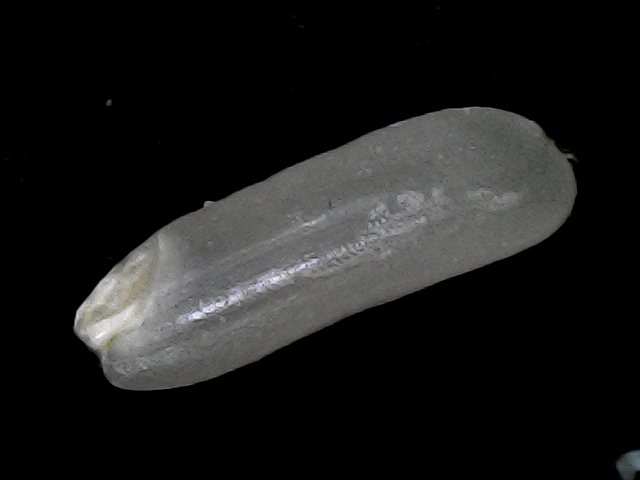
Rice variety: BD75